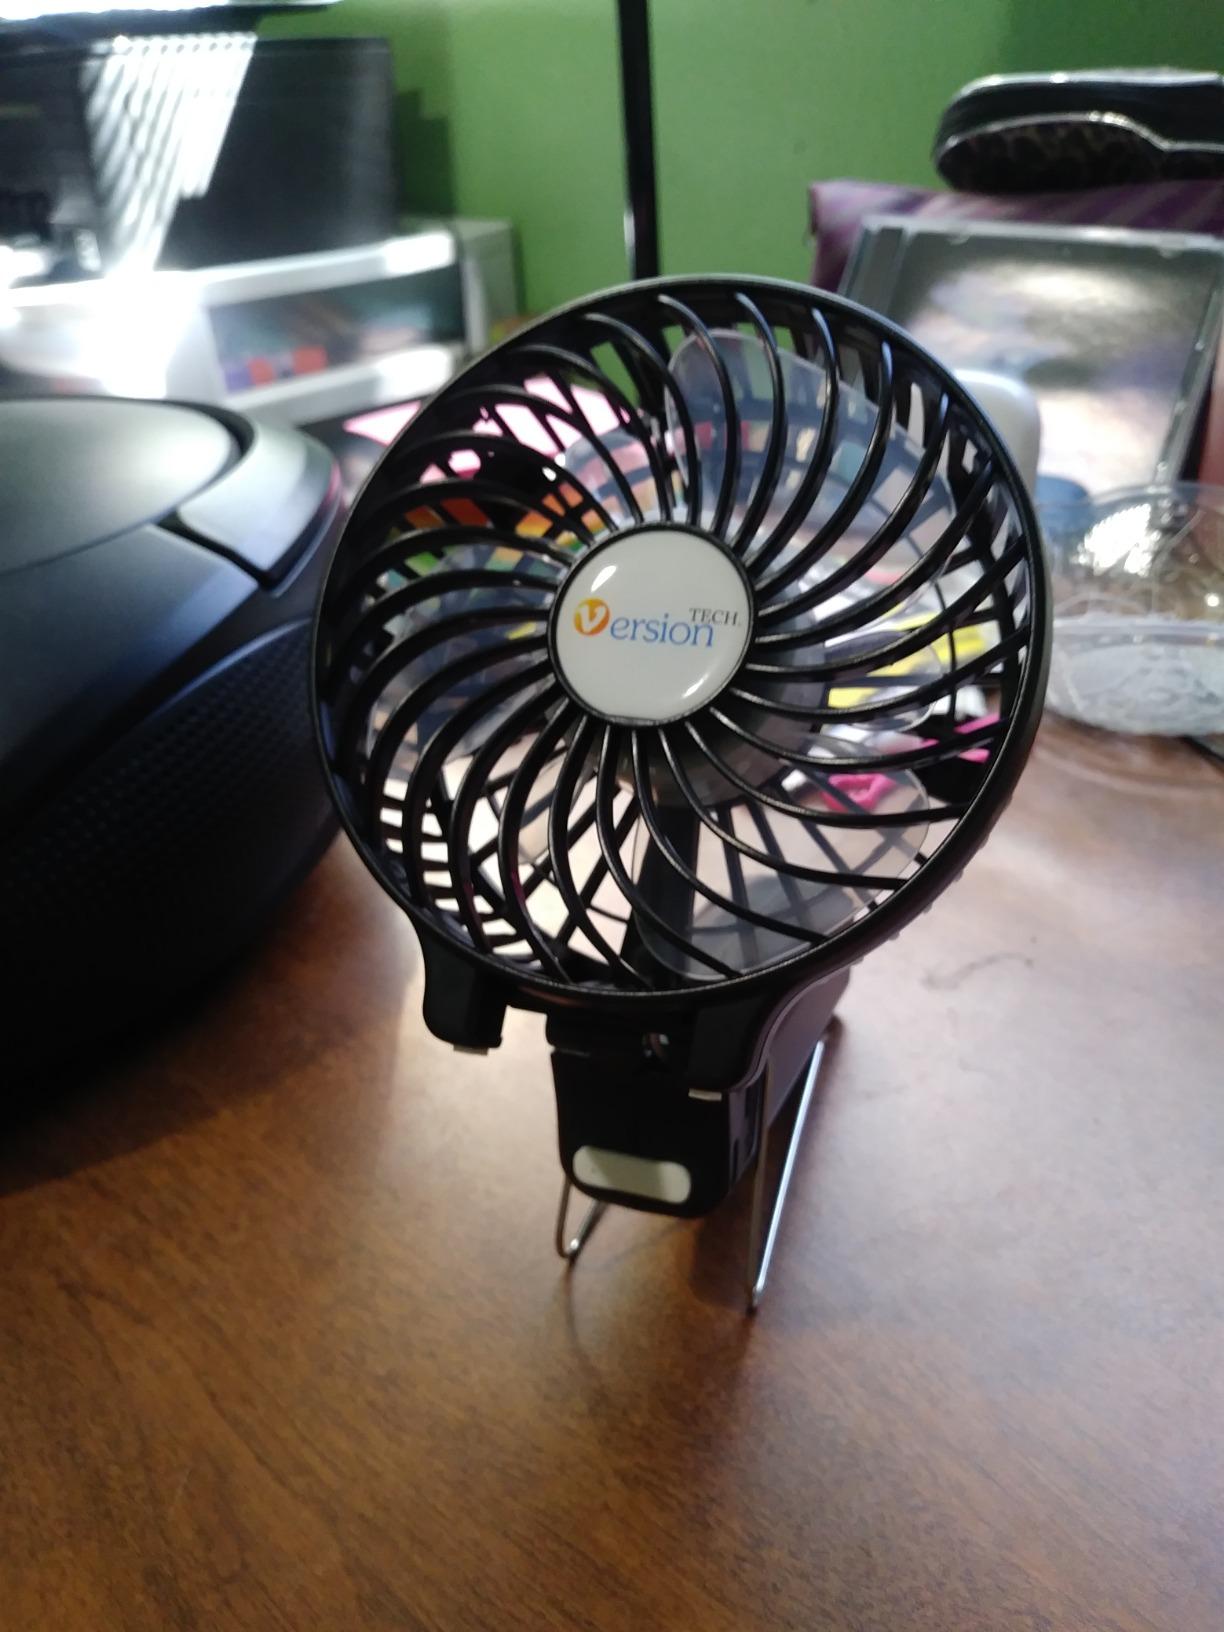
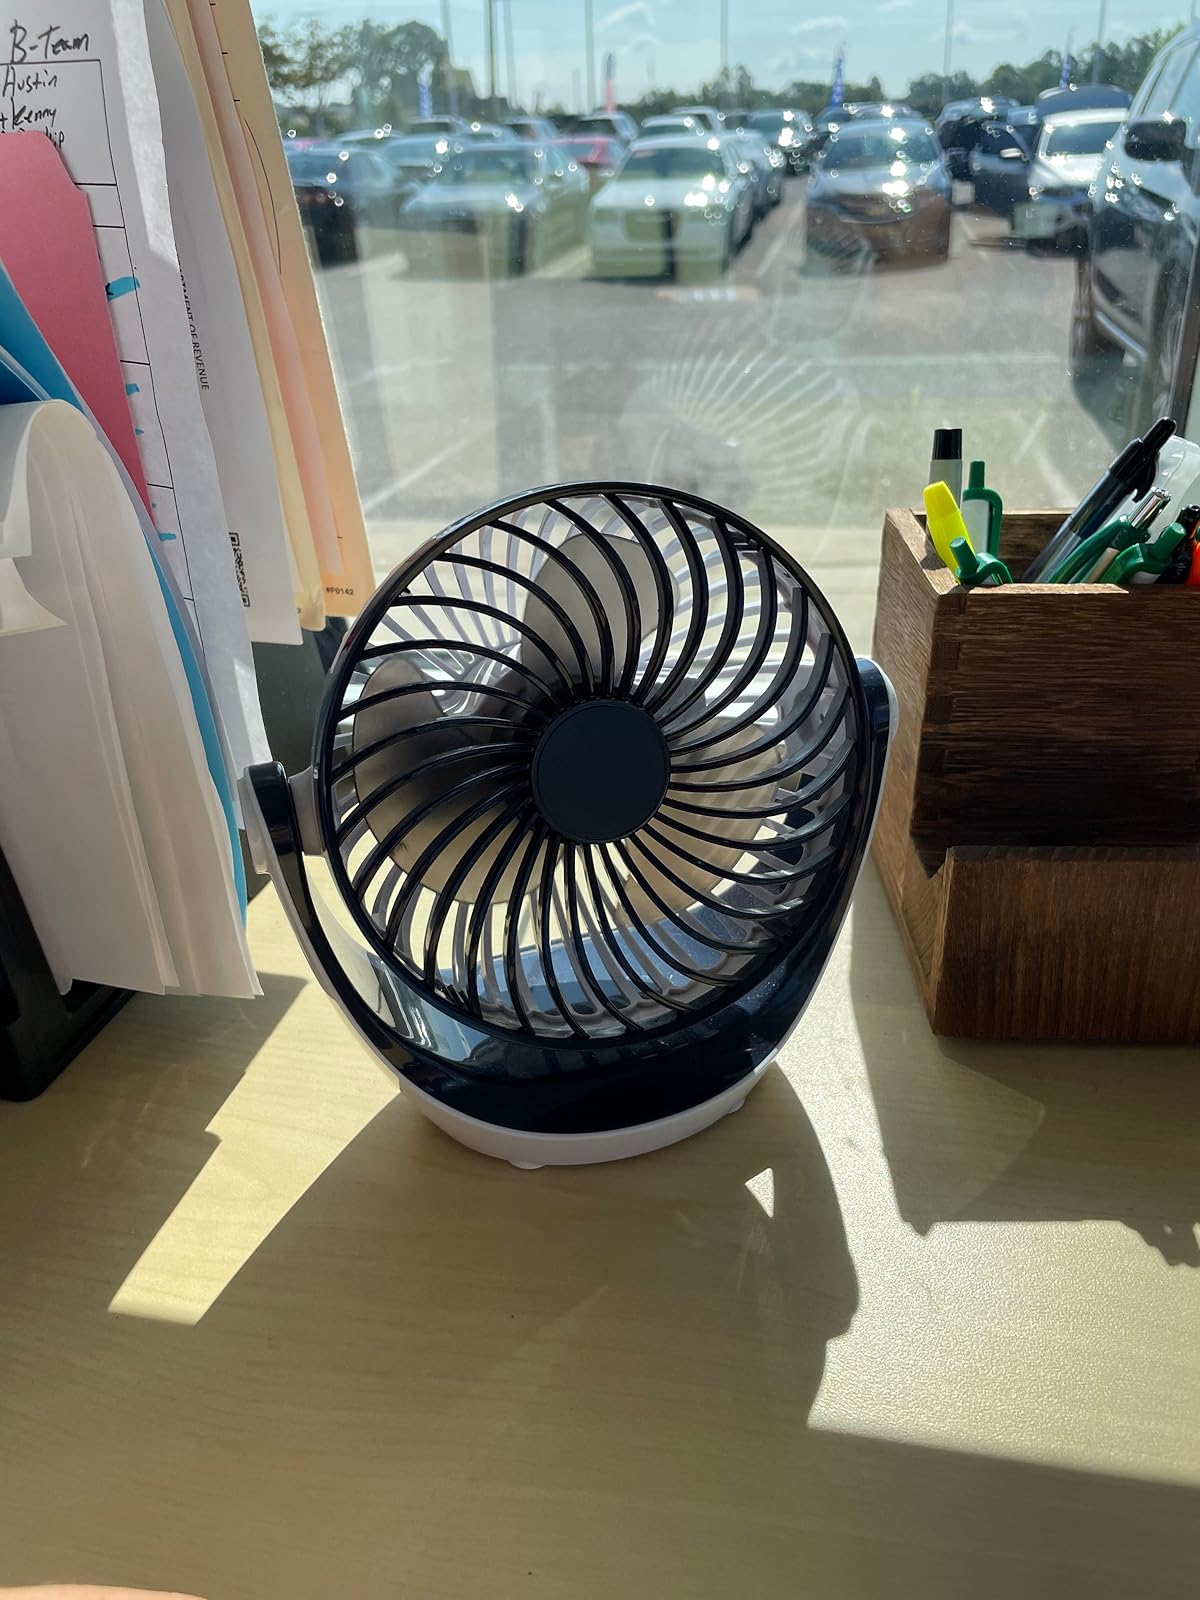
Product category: fan
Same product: no